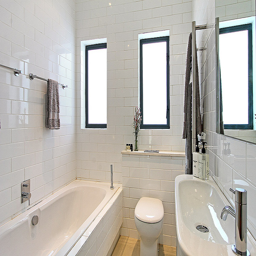
A white bathroom with a toilet between two bath tubs.
A bathroom scene with two bathtubs and a toilet.
A long white bathroom with a large sink.
An all white and steel bathroom with 2 windows
A white bathroom with toilet, tub, sink, and windows.